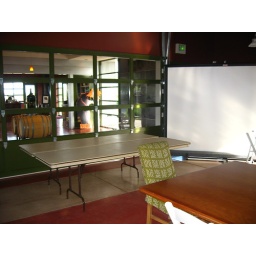
We will roll up the clear garage door shown here and station the DJ in the right-hand corner where the whiteboard sits.